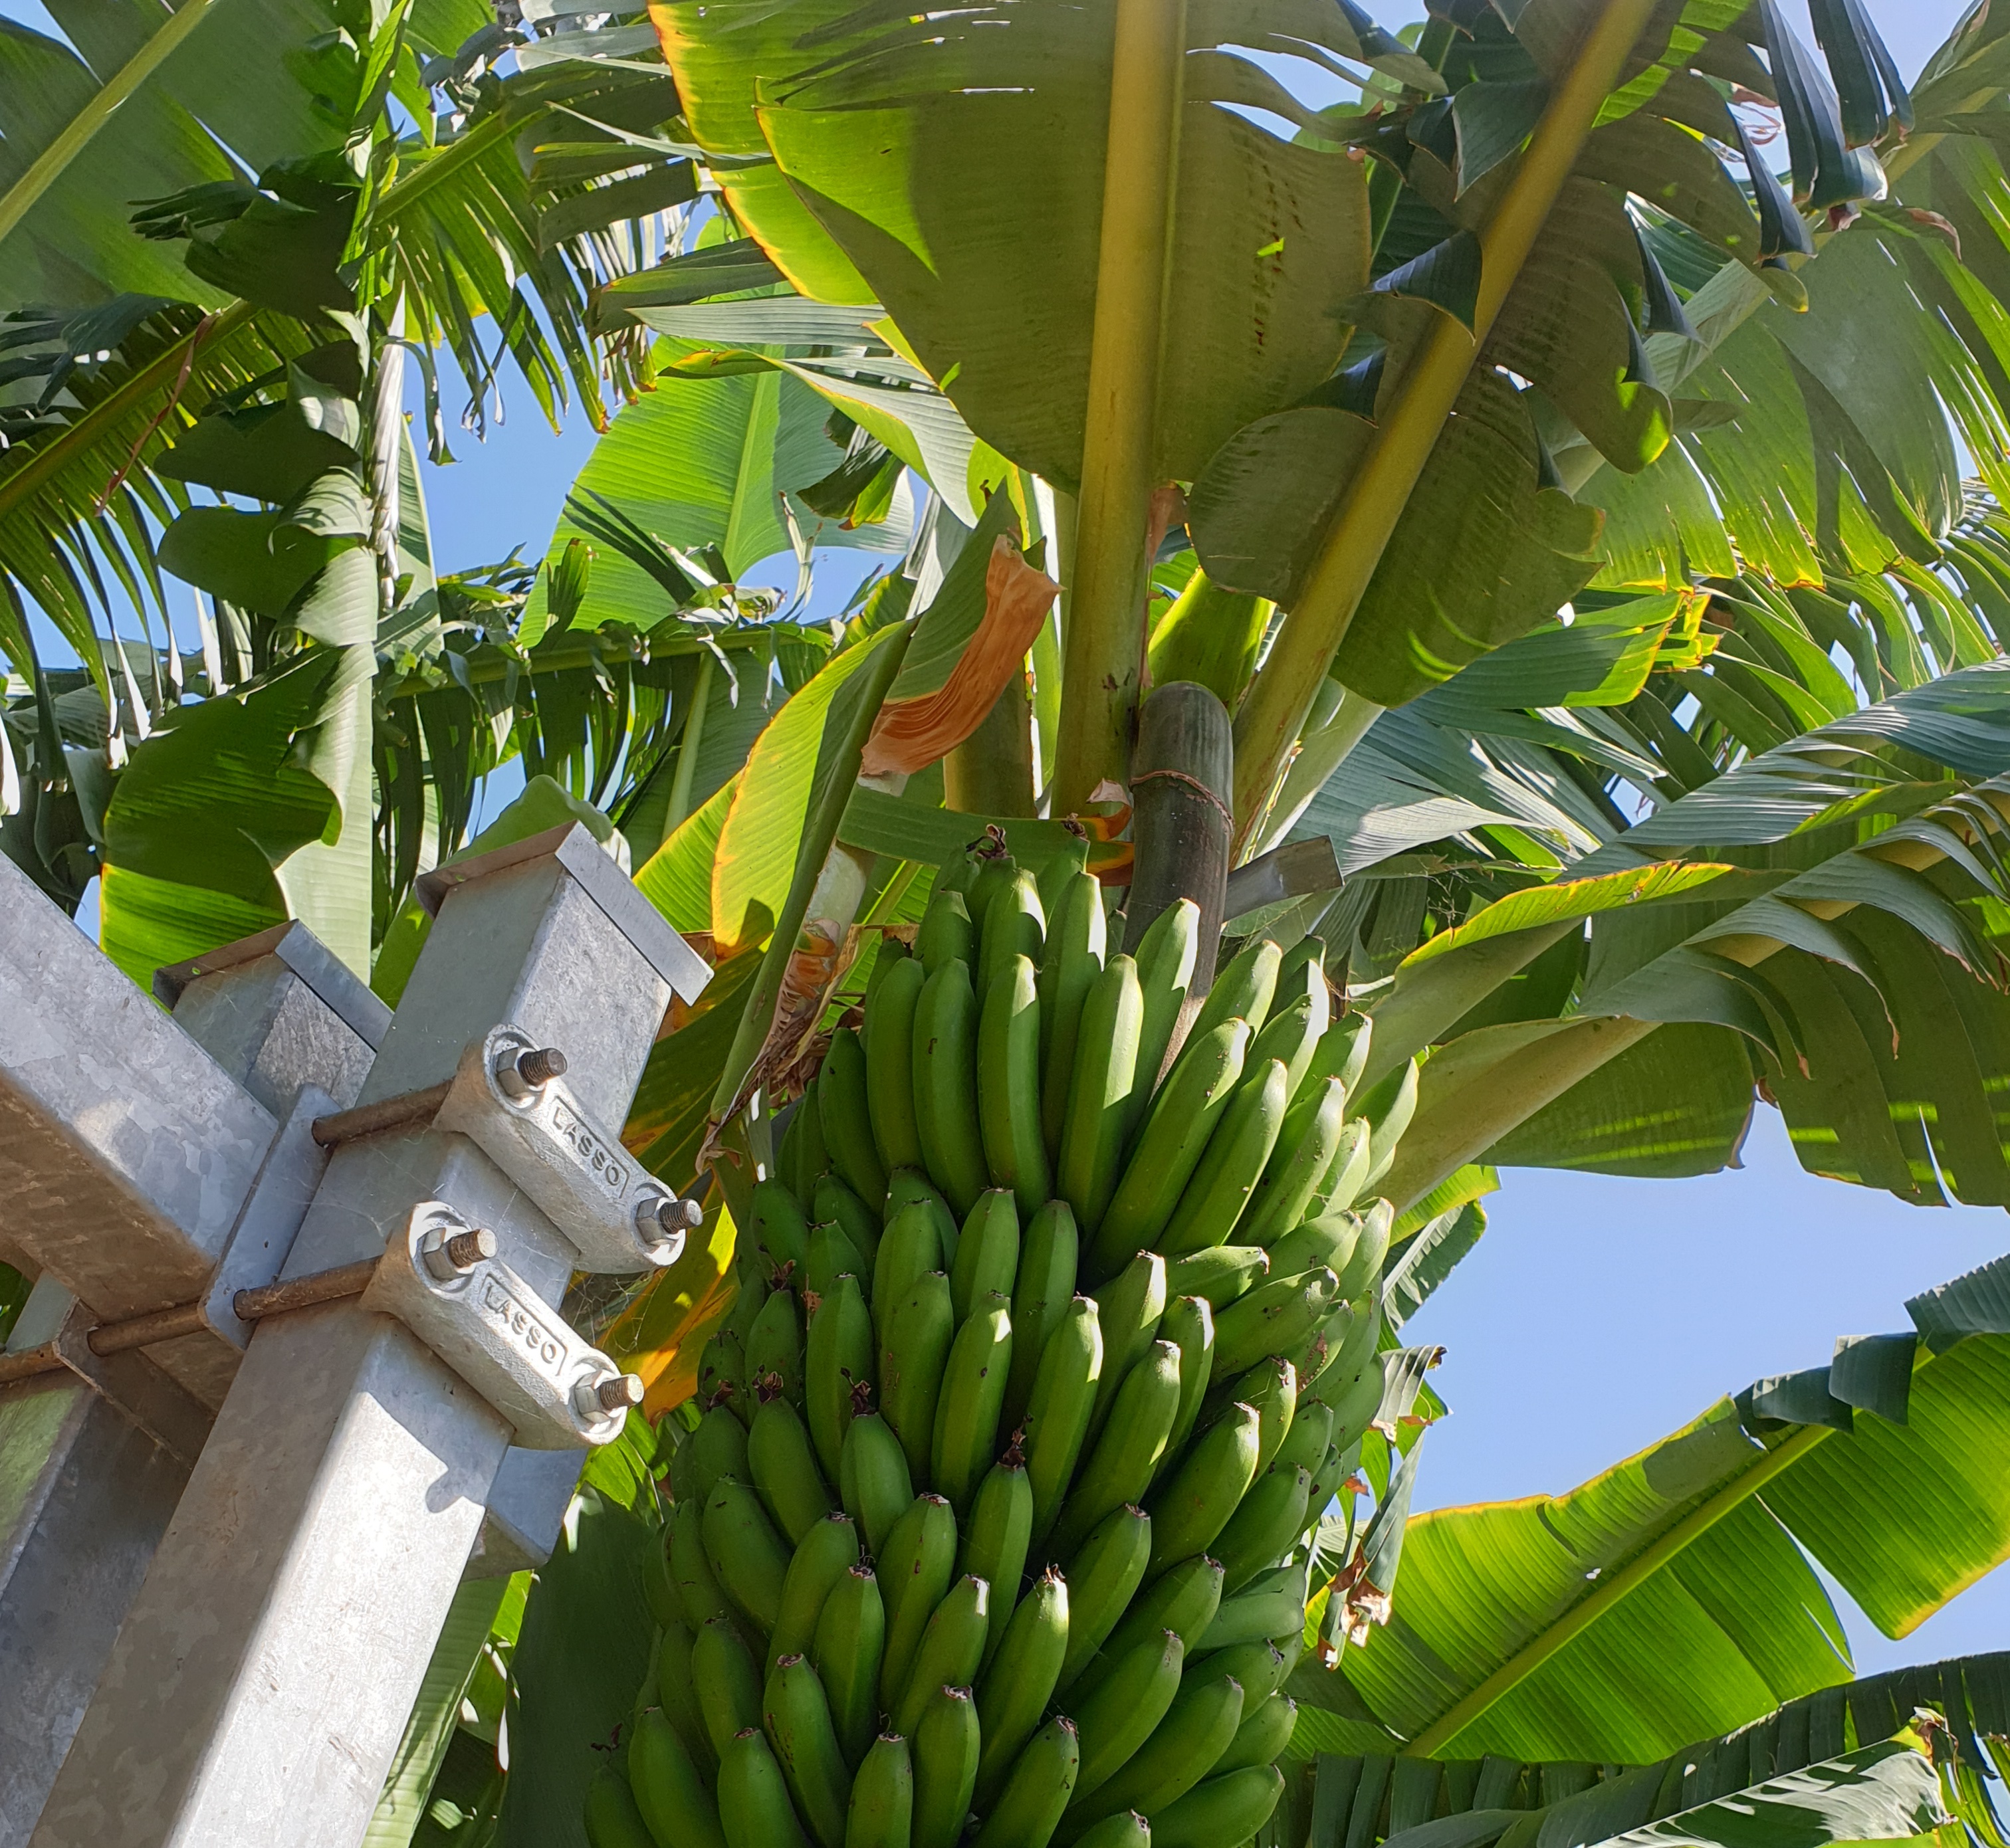
Label: Cut